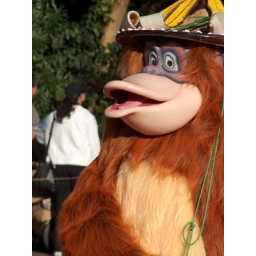
King Louie in a banana hat